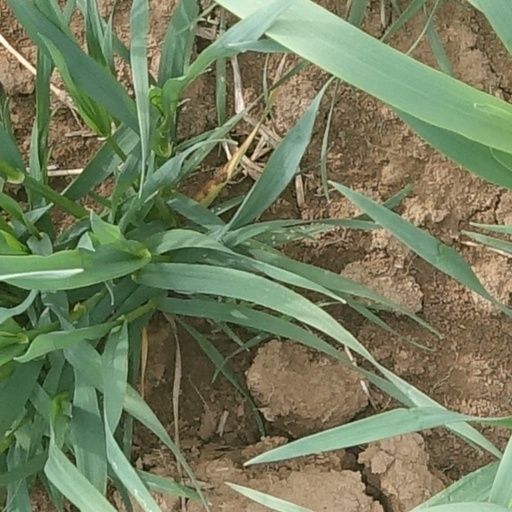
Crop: wheat